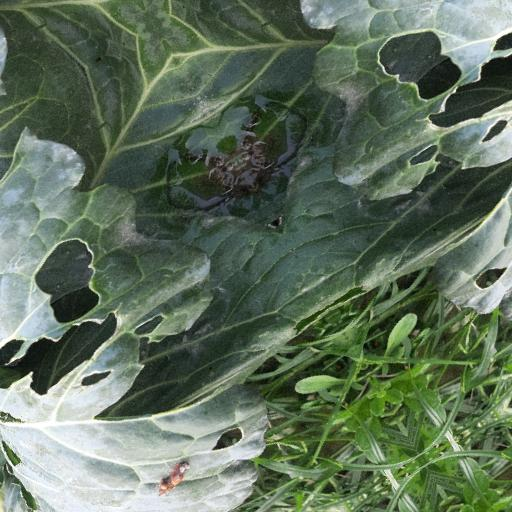
Label: Black Rot